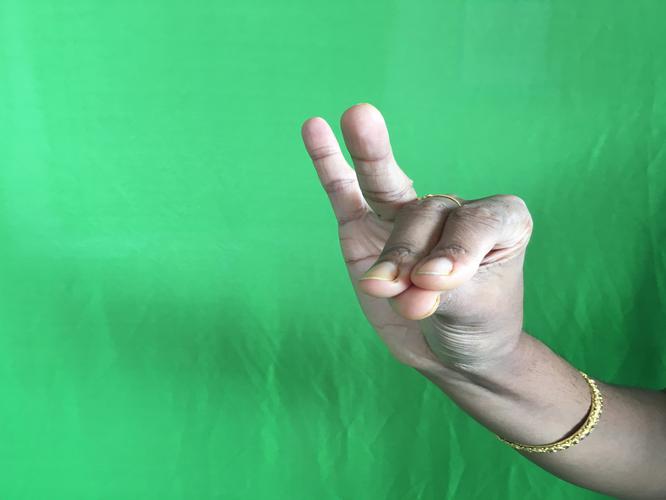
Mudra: Katakamukha_1
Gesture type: single_hand